Edward Edwards (librarian)

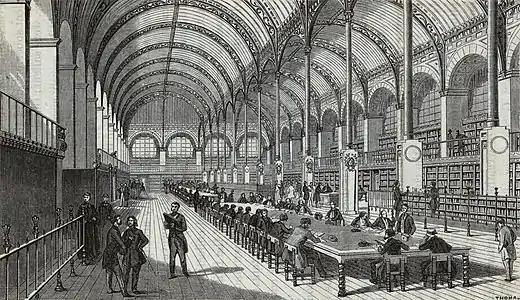
"Bibliothèque Sainte-Geneviève" from Edwards' "Memoirs of Libraries"

Having been dismissed by two libraries in less than a decade, Edwards turned towards science, both in the fields of literature and librarianship. Aside from the works listed below, he also wrote several articles for the 8th edition of the "Encyclopædia Britannica""." Edwards' biography of Sir Walter Raleigh has been praised particularly for the second volume, because it contained for the first time a complete edition of Raleigh's correspondence. The first volume containing the memoir, however, appeared almost simultaneously with that of James Augustus St. John and "it was remarked with surprise that each biography appeared to be deficient in whatever gave interest to the other, and that the two would need to be blended to produce a really satisfactory work".